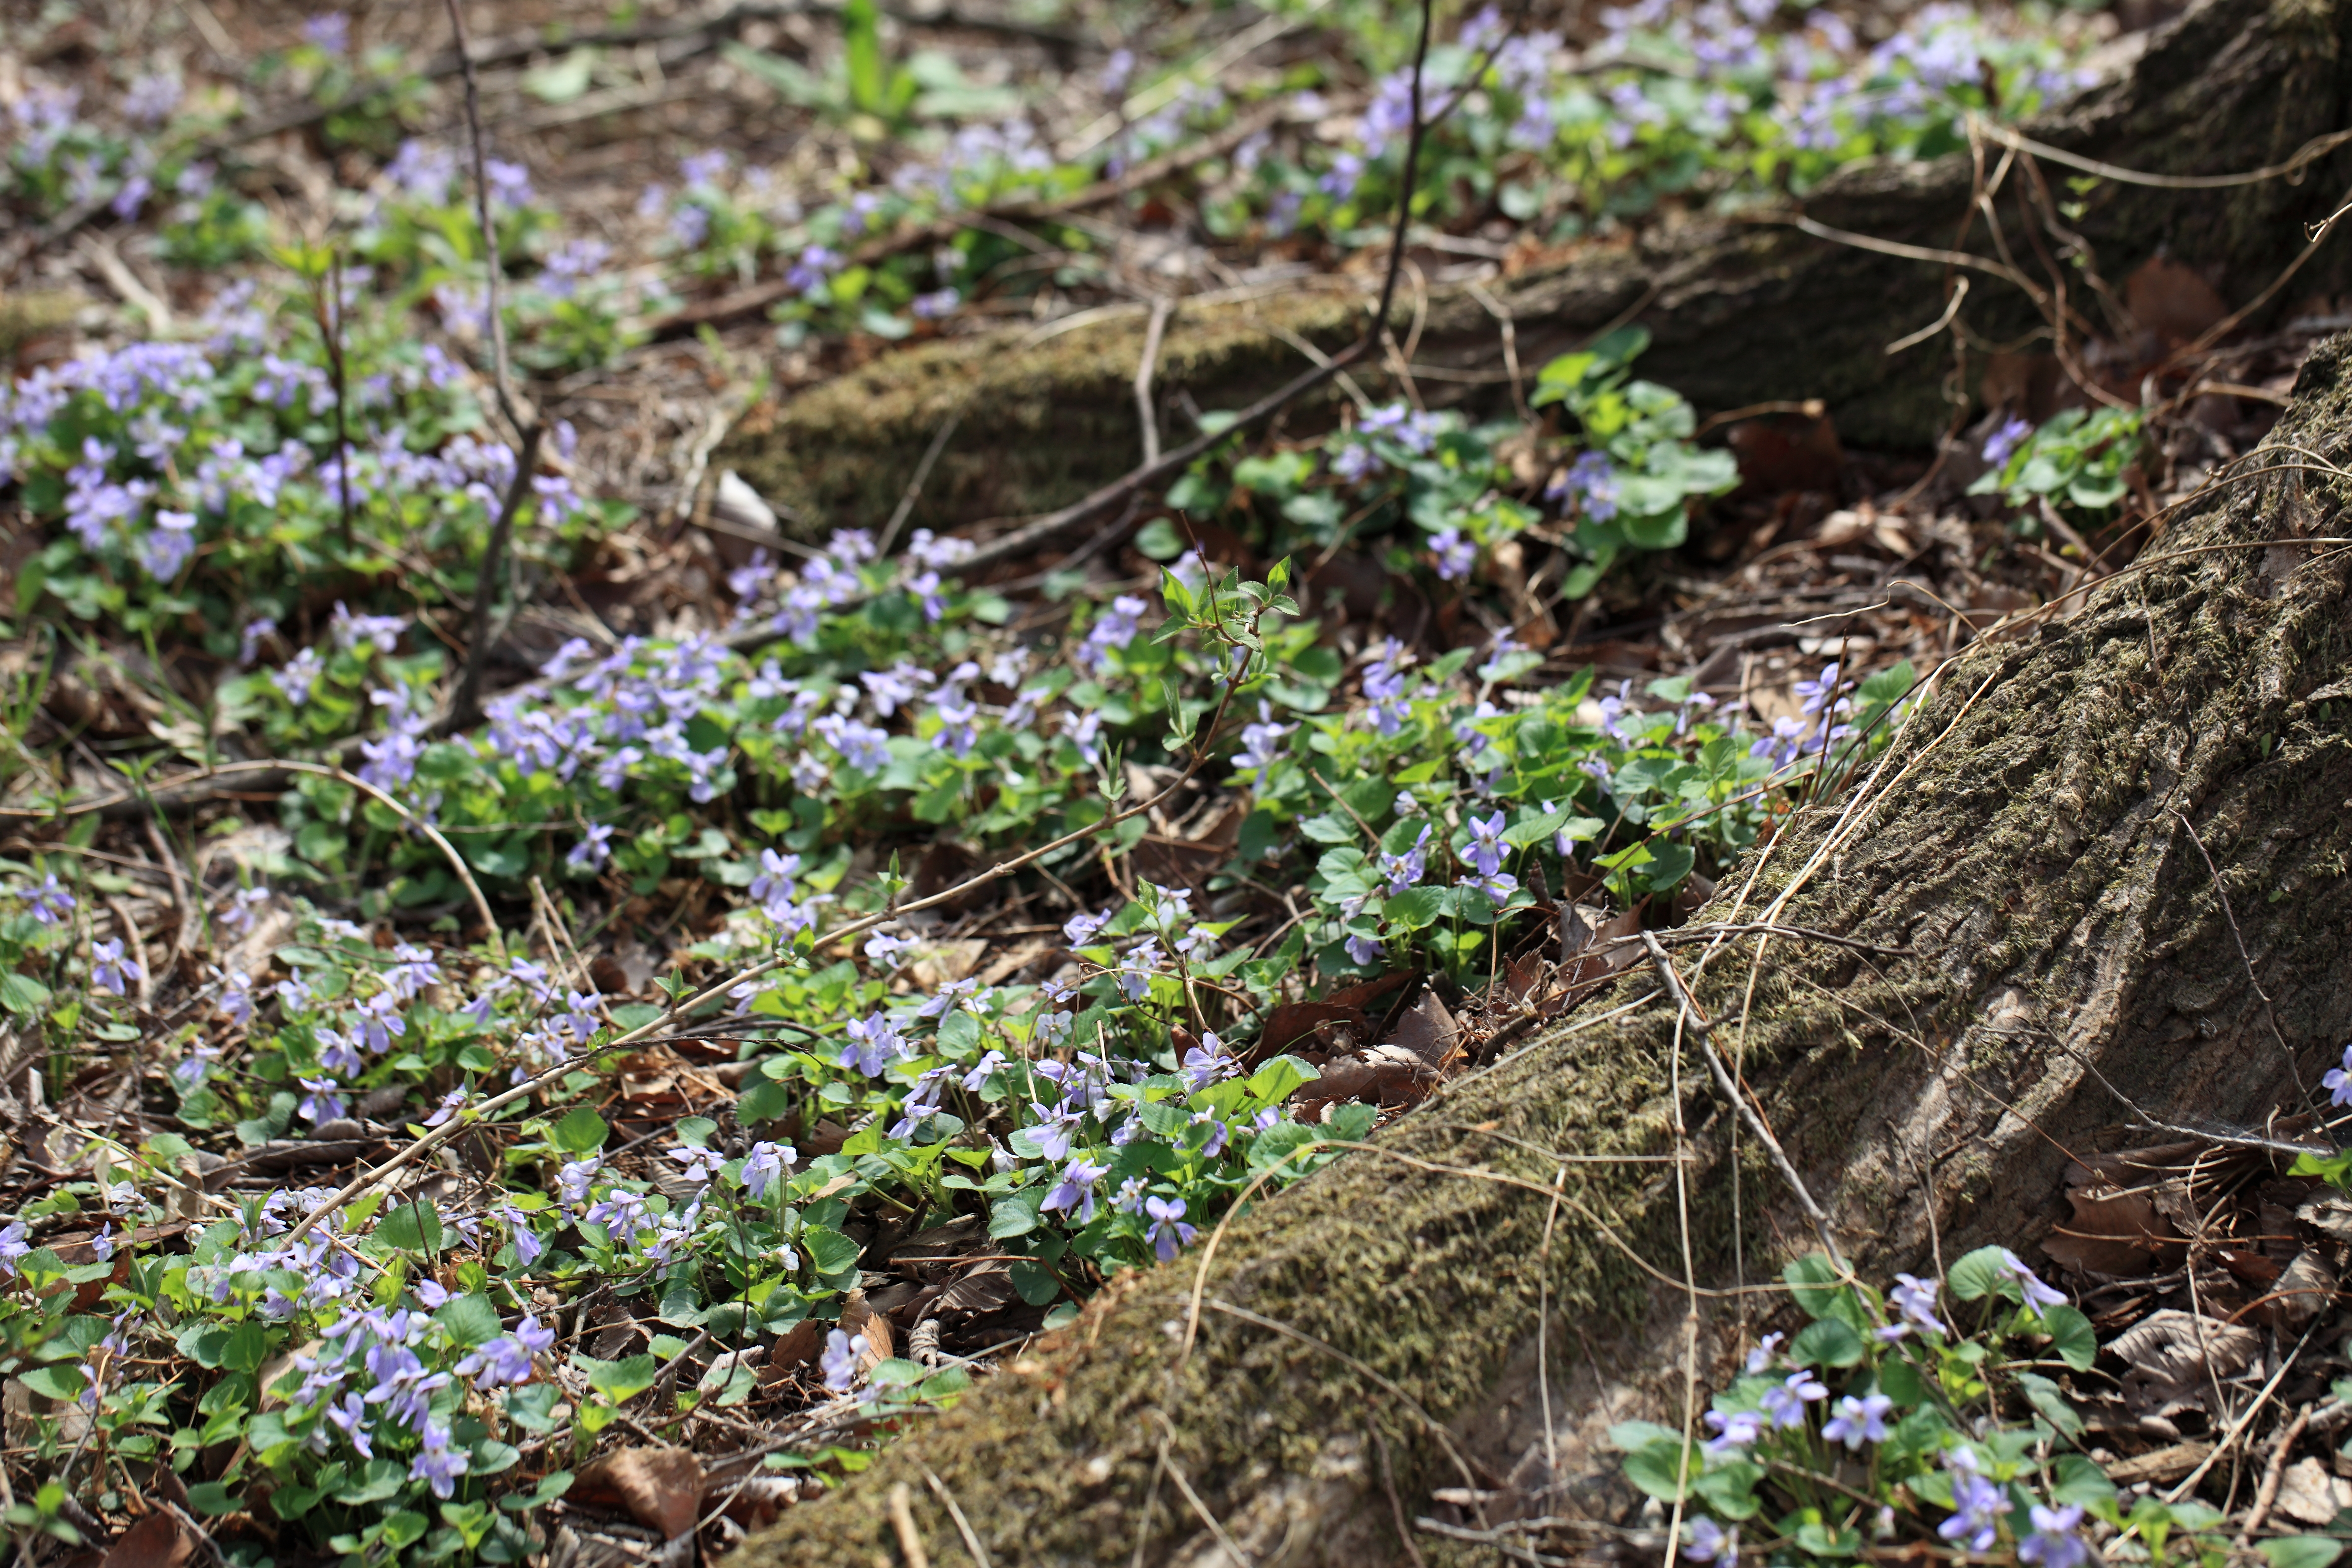
plant, flower, herb, soil, botany, garden, flora, wildflower, shrub, woodland, flowering plant, land plant